Dagmar Olrik

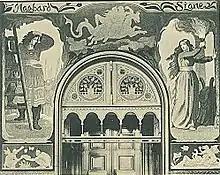
Drawing by Malthe Engelsted of one of Olrik's tapestries in Copenhagen City Hall

It was, however, tapestry which became Olrik's main interest. Already in 1986, she created a woven picture on the basis of a cartoon created by her contemporary Danish painter Johanne Frimodt. In 1900, while on a study trip around Europe, she leart the art of tapestry weaving and creation, especially in Rome and Florence. In 1902, she became head of the workshop for weaving tapestries in Copenhagen's City Hall. There, on the initiative of her brother Axel, she began to decorate the city hall with tapestries celebrating the 80th birthday of Lorenz Frølich. They were based on his illustrations of Frabricius' History of Denmark (1852). The assignment lasted a full 18 years. She also undertook tapestry repair and renovation work for the National Museum, Copenhagen University and several manor houses. Olrik became one of the leading lights in the revival of Danish interest in the art of tapestry. She also trained a number of students to assist her in her work and follow in her footsteps.